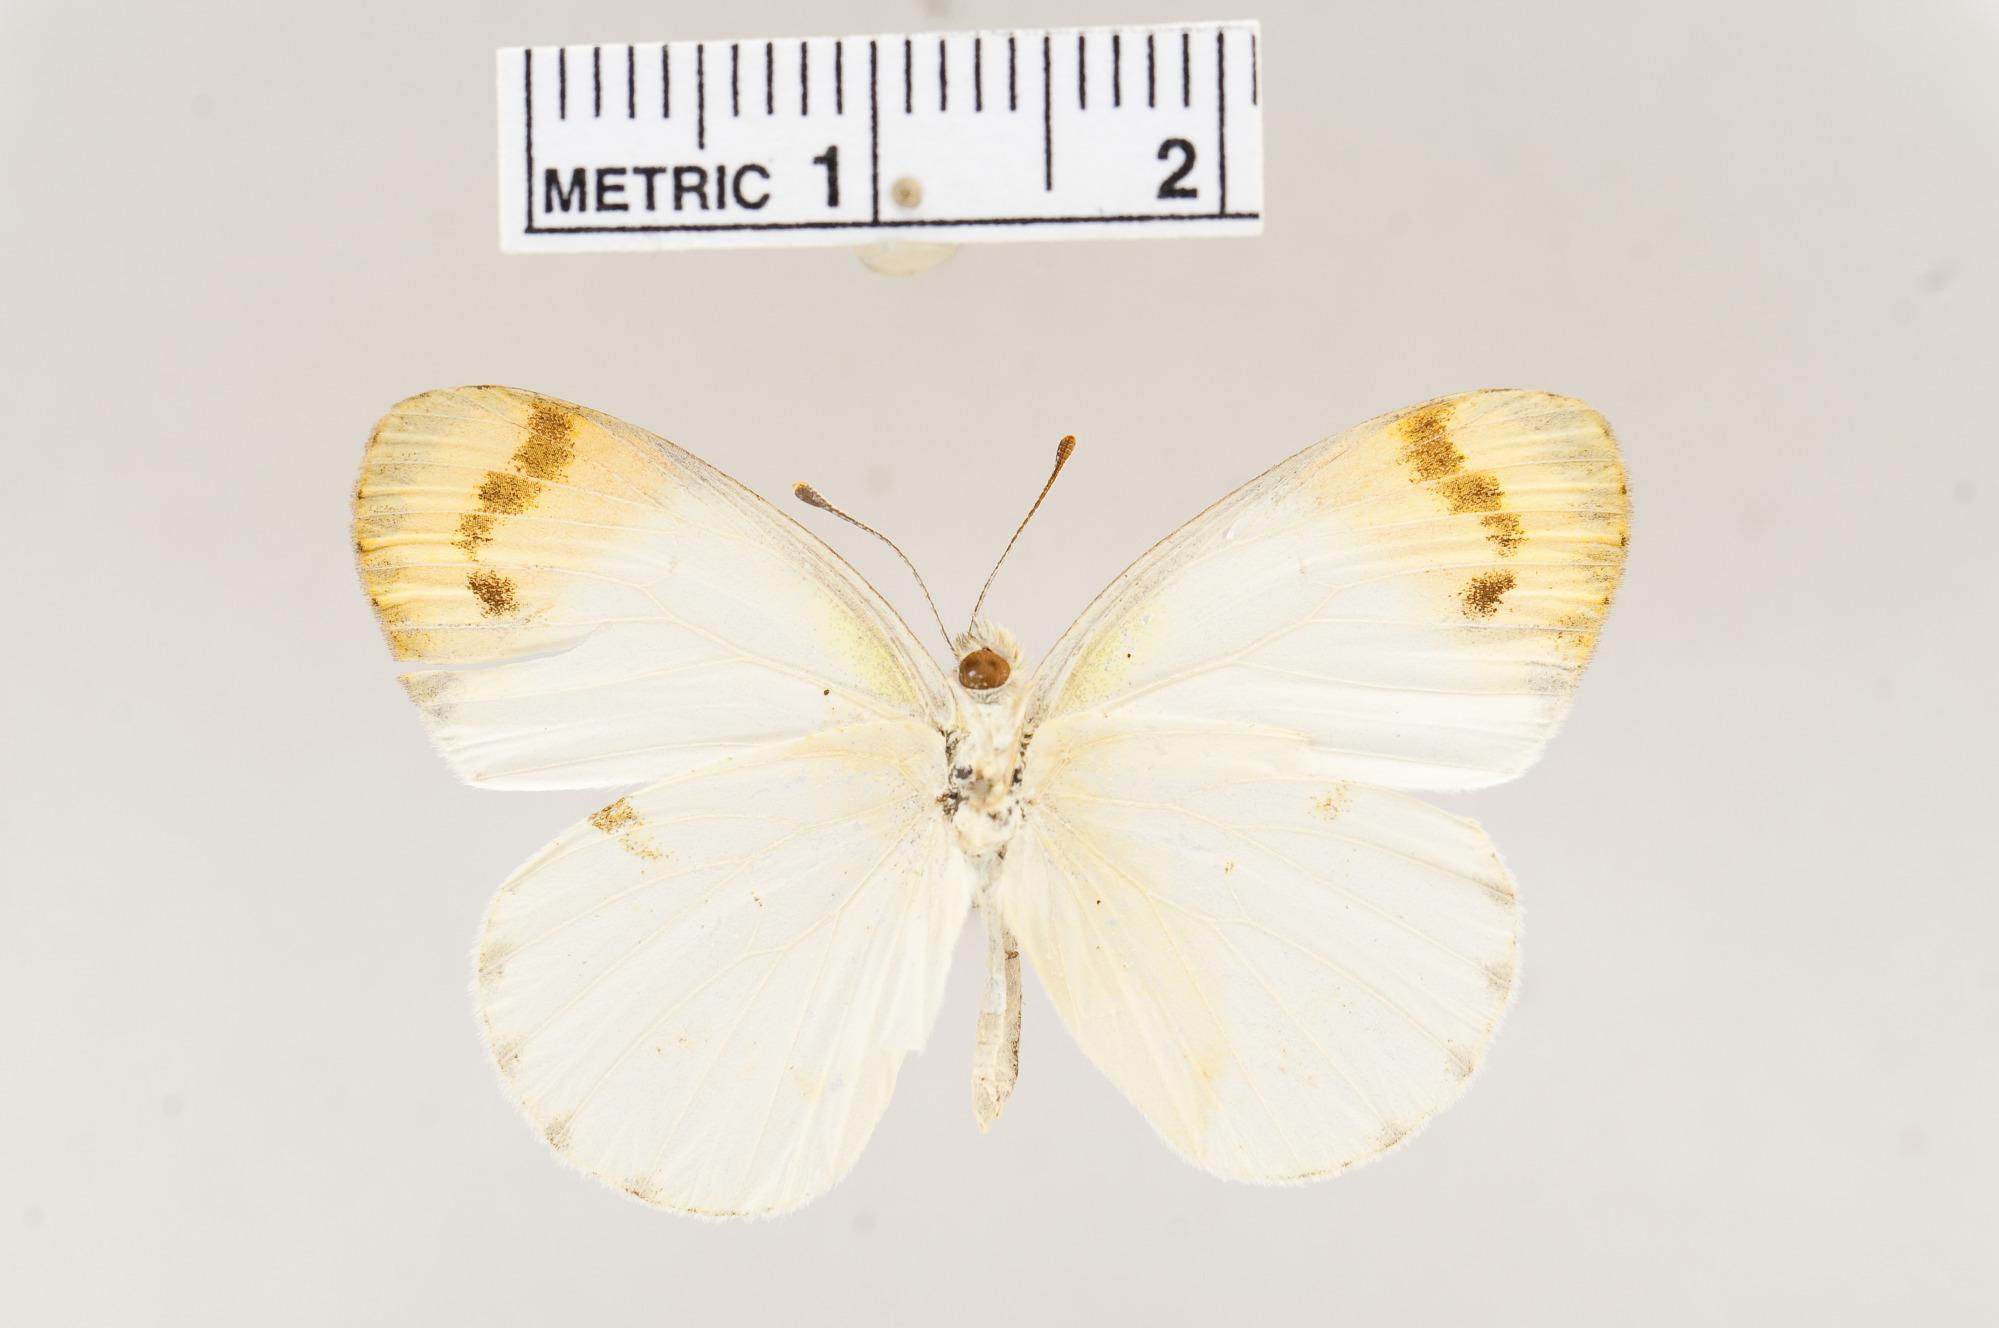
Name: Colotis aurora
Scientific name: Colotis aurora
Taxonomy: Animalia, Arthropoda, Hexapoda, Insecta, Lepidoptera, Pieridae, Pierinae